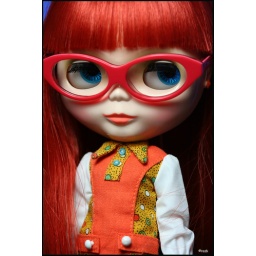
Eleanor Rigby is wearing a dress by Dollsville; glasses by BHC.